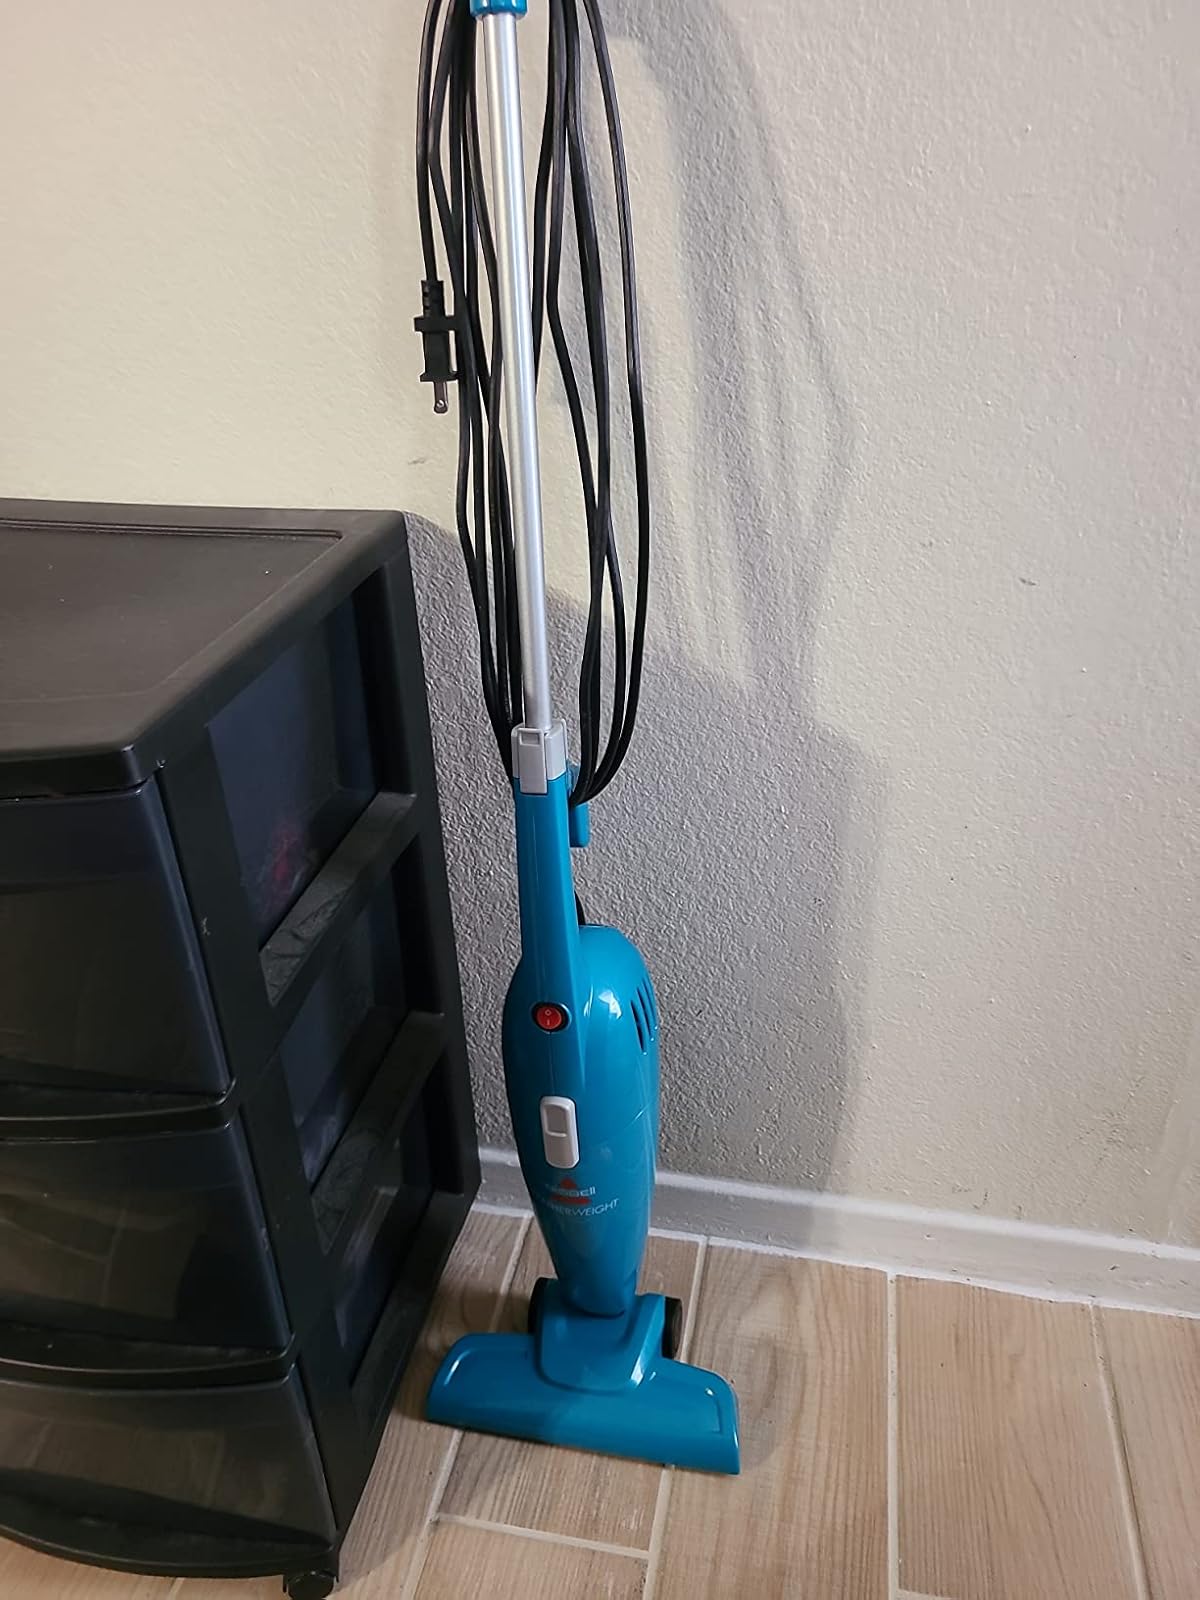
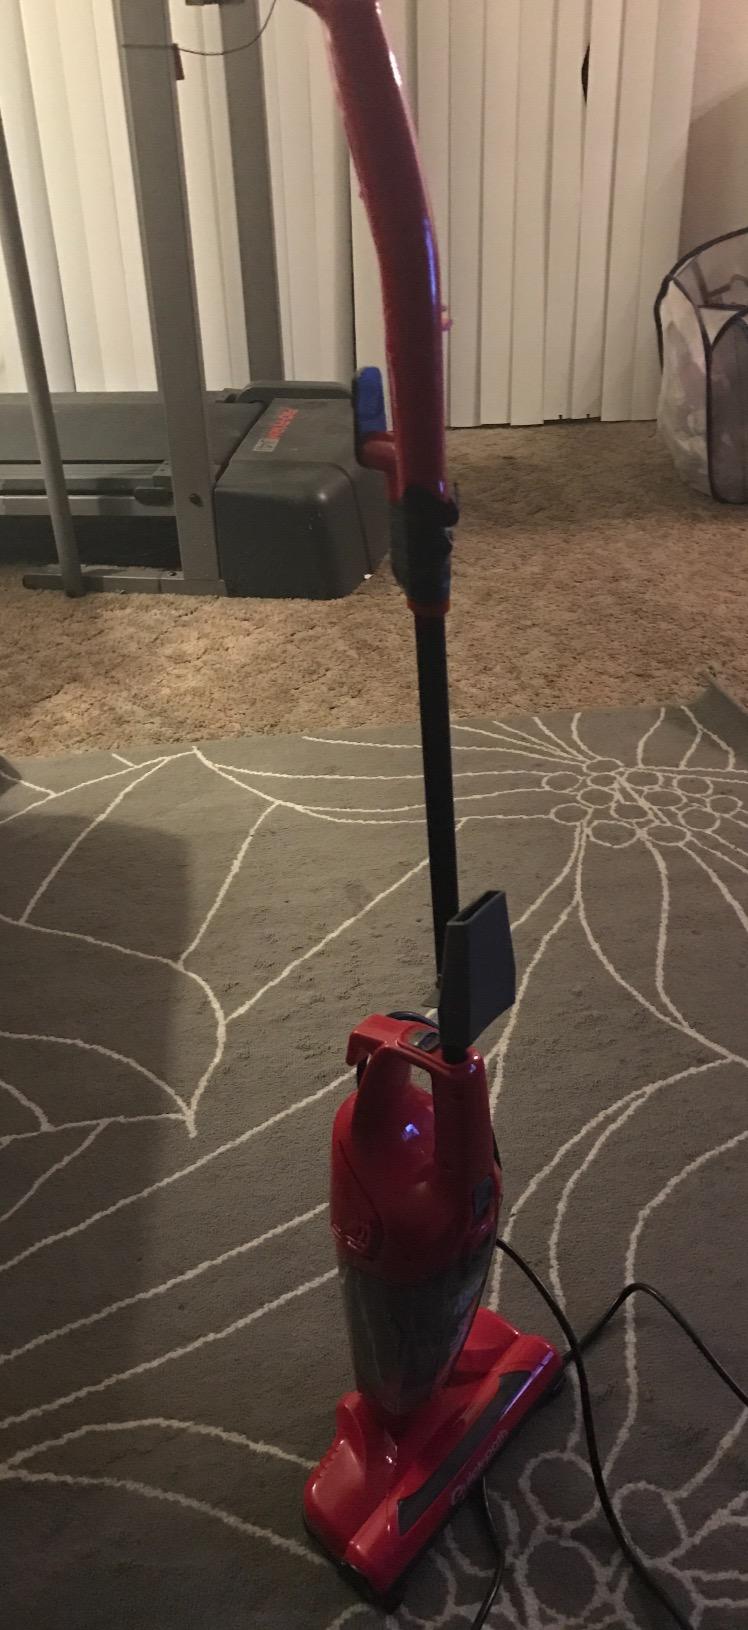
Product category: items_vacuum
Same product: no